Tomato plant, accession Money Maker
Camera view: vertical (180 deg); turntable rotation: 300 degrees
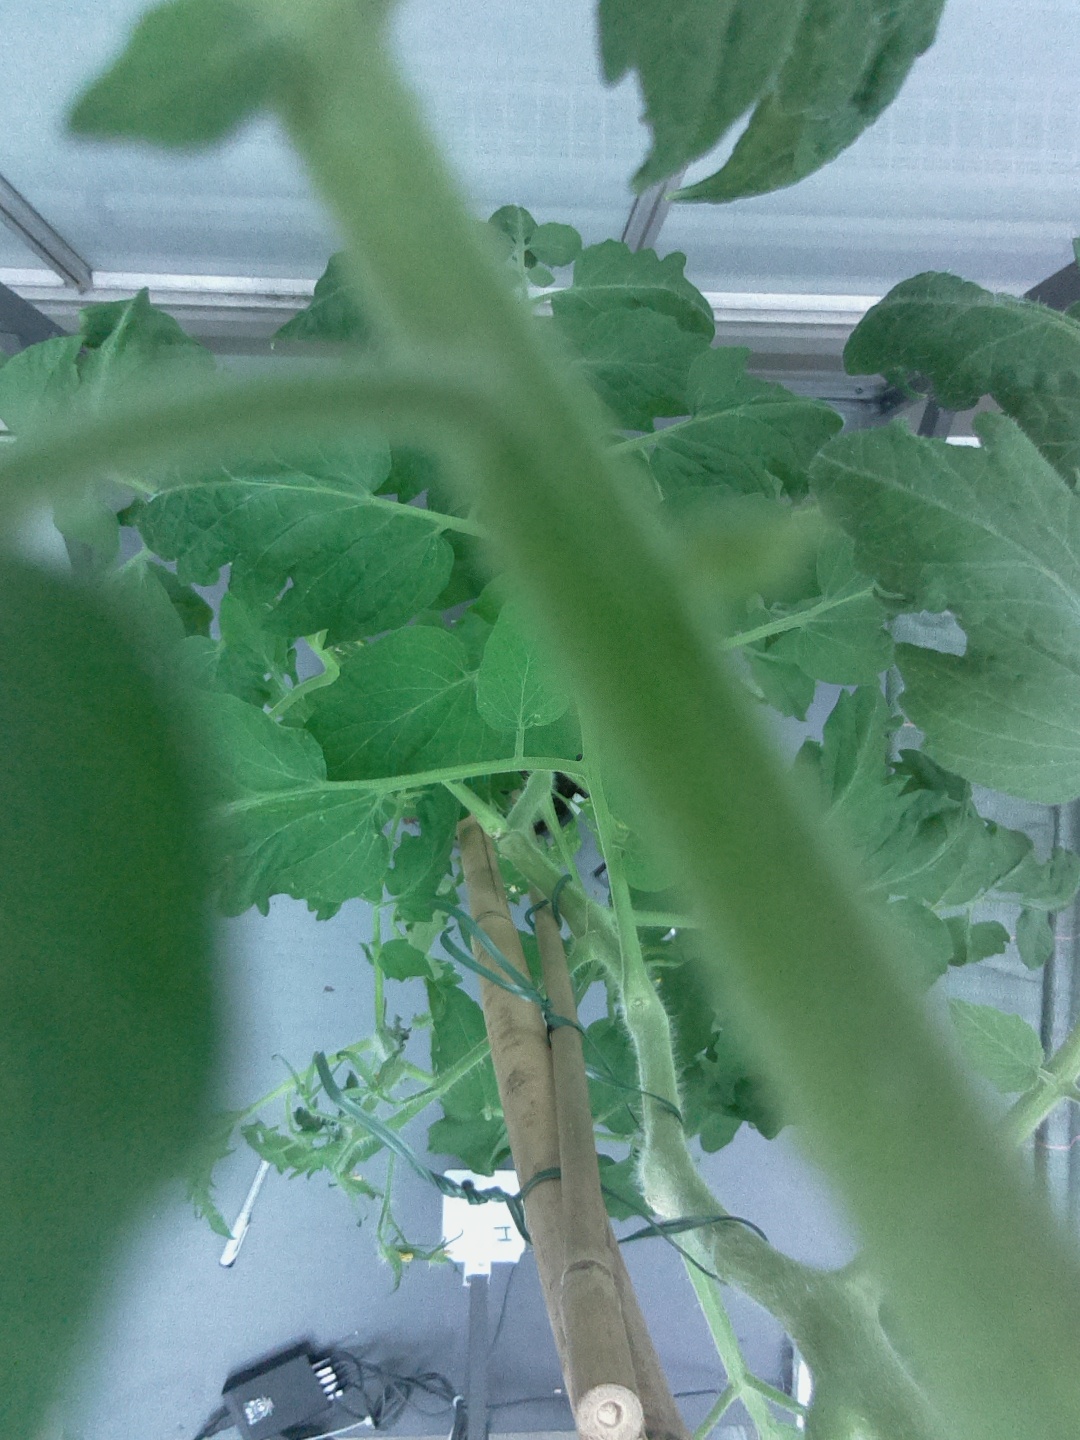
BBCH growth stage 65: Full flowering, 50%-60% of flowers open, first petals falling